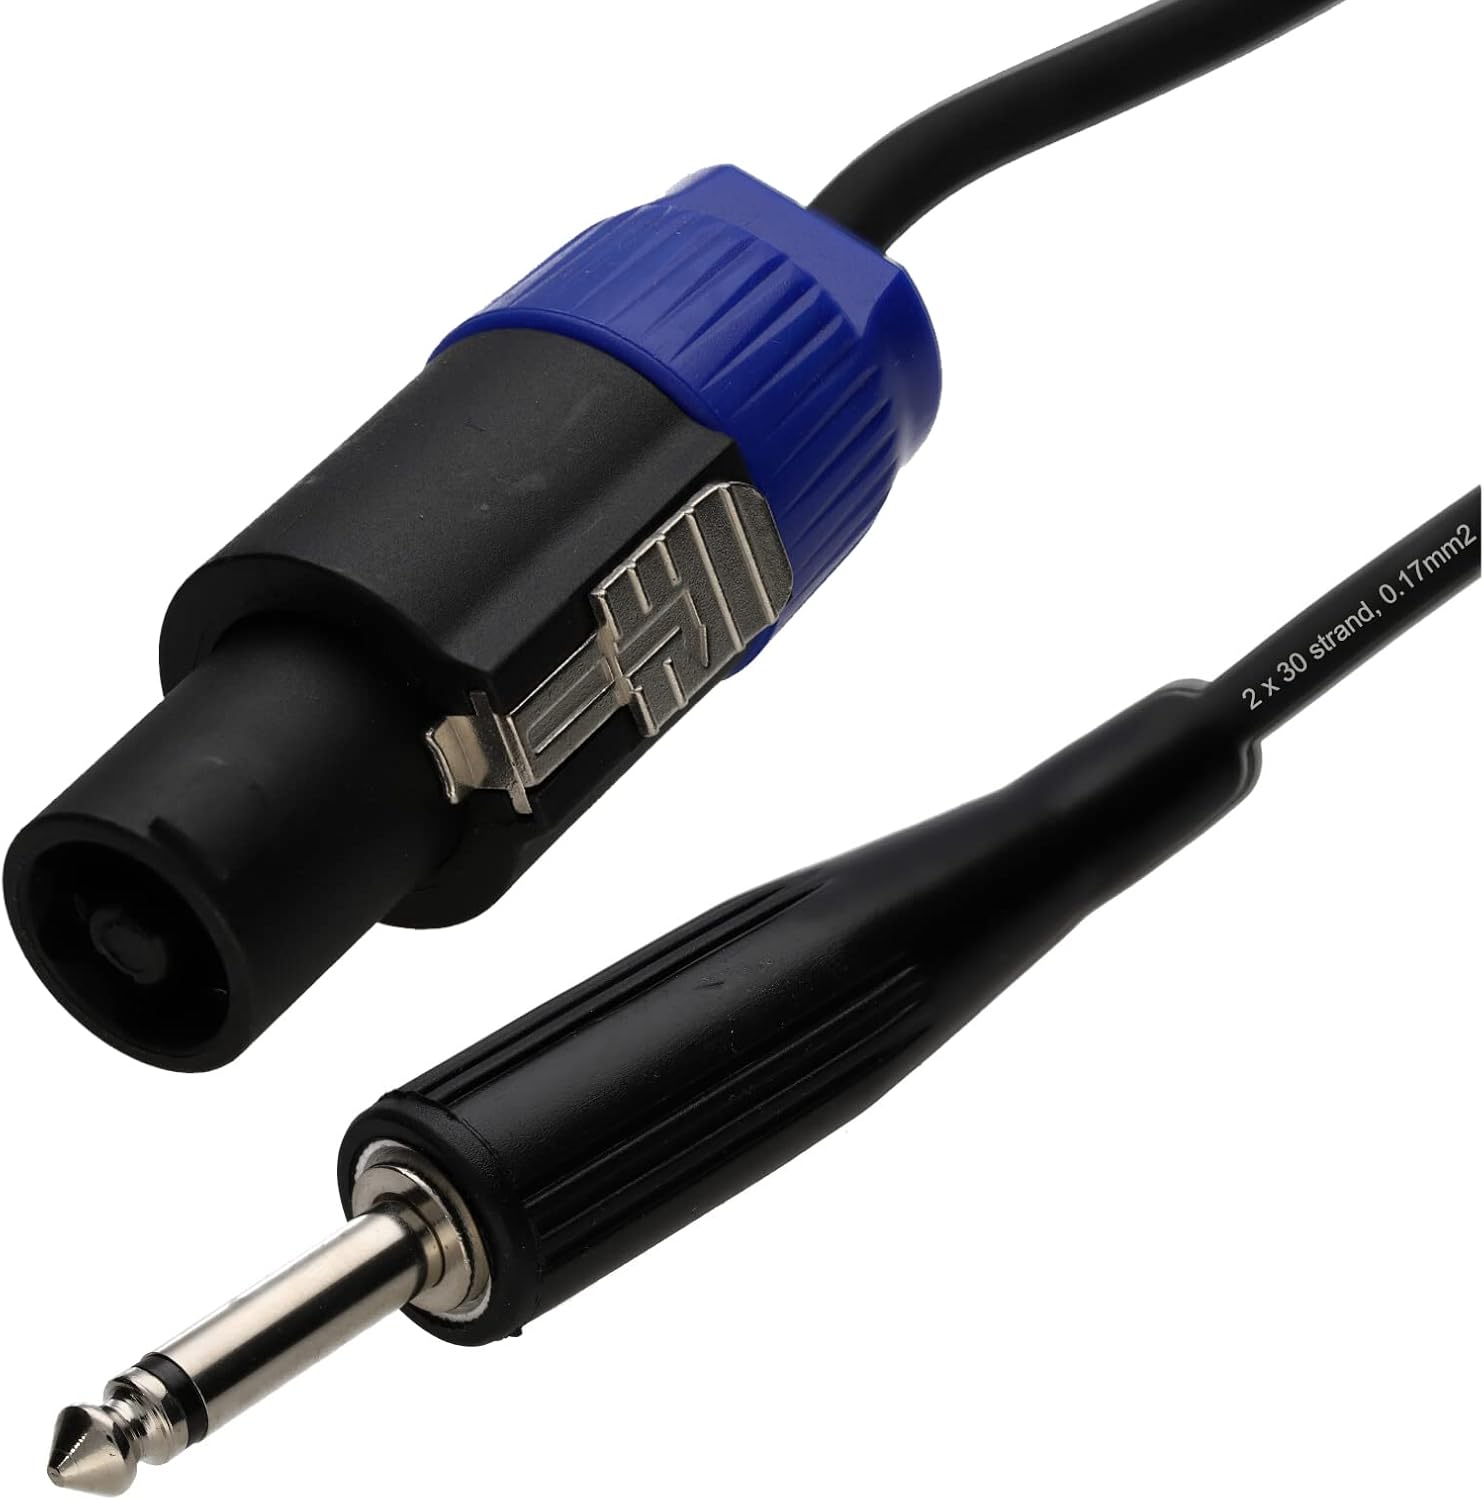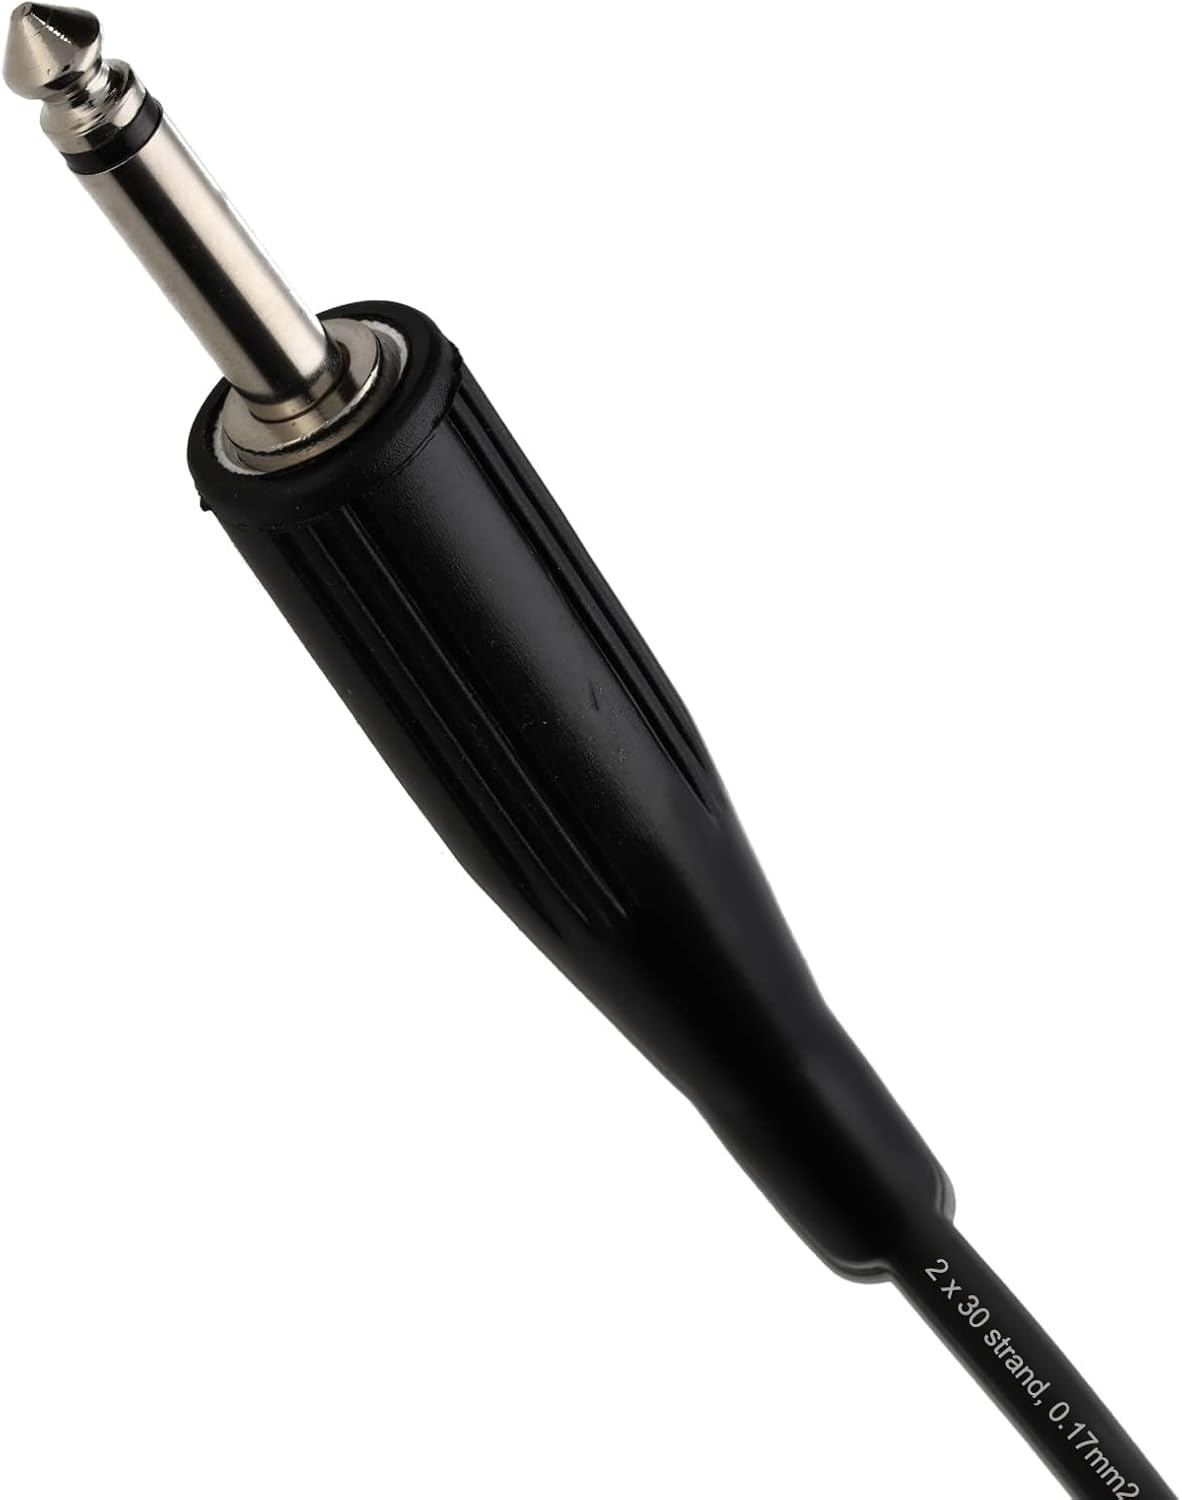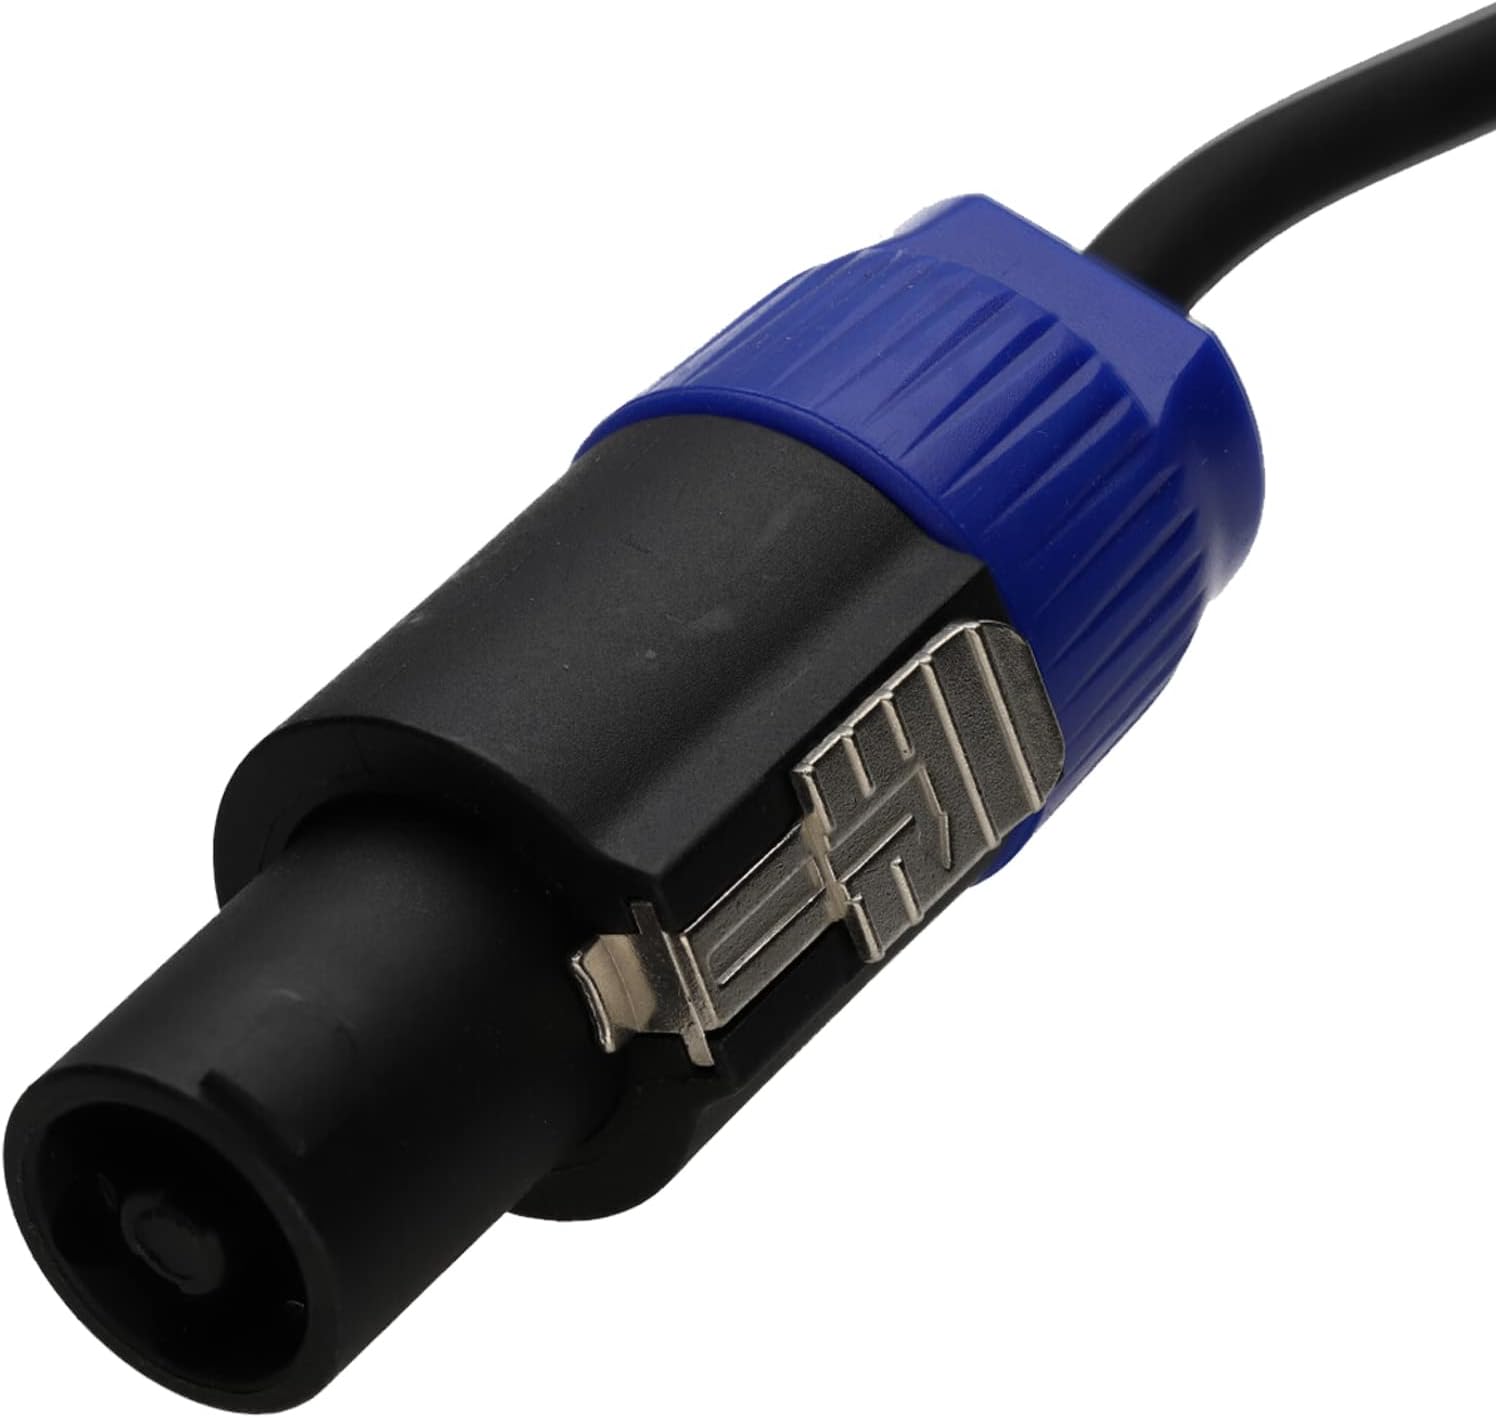
PA Speaker Lead Locking SPK to 6.35mm 1/4 inch Mono Jack Plug Cable 1.5m (~5 feet)
Category: Musical Instruments
CLASSIC 6.3mm JACK to SPK PLUG SPEAKER LEAD  High quality speaker leads for exceptional sound quality and reliability. High grade cable comprises 2 insulated pure copper cores. The durable PVC sheath has a soft texture and is reinforced with cotton cord to avoid tangling. Terminated at one end with a pro-quality 6.3mm mono jack and at the other end with a latching speaker plug.   Cable diameter 7.0mmDiametre  Conductors 2 x 50 strand, 0.17mmDiametre pure copper  Connectors 6.3mm mono jack , SPK plug
Features: PA Speaker Lead Locking SPK to 6.35mm 1/4 inch Mono Jack Plug Cable 1.5m (~5 feet) | 1.5m Length which is approx = 5 feet (all conversions are approximate)